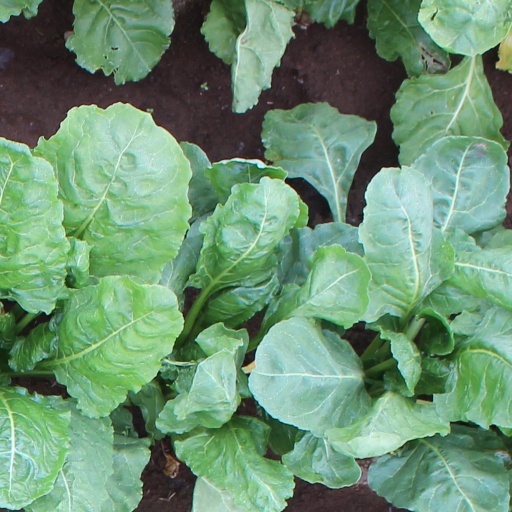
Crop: sugar beet